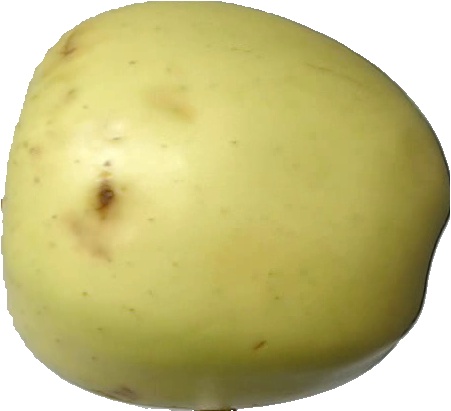
Label: apple_golden_2